Memphis, Tennessee

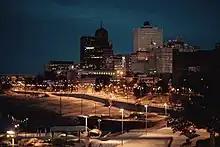
The downtown skyline at night in 2015

On June 2, 2021, the remains of Confederate General and Ku Klux Klan leader Nathan Bedford Forrest were removed from a Memphis park.